Richard Vaughan (died 1734)

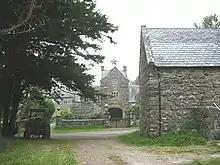
Corsygedol

Vaughan was the son of William Vaughan of Corsygedol and his wife Anne Nanney, daughter of Griffith Nanney of Nannau Hall, Llanfachreth, Merioneth. He entered Lincoln's Inn in 1686. In 1697 he inherited the estate at Corsygedol on the death of his brother. He was High Sheriff of Merionethshire in 1697–8 and High Sheriff of Carnarvonshire in 1699–1700. He married Margaret Lloyd, daughter of Sir Evan Lloyd of Bodidris, Denbighshire on 10 February 1701.